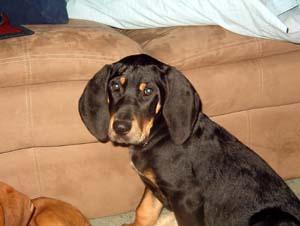
black-and-tan_coonhound